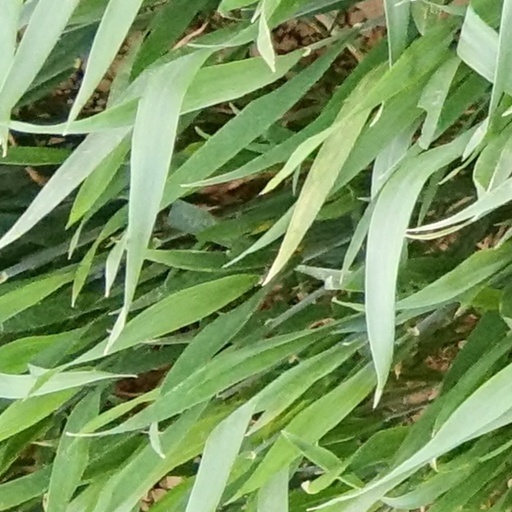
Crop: wheat